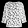
Label: Shirt